Iberian schematic art

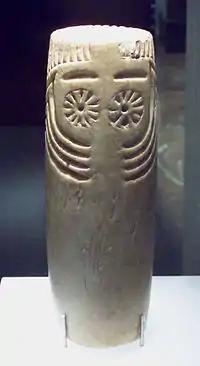
Eyed idol called ""of Extremadura"" (Copper Age, M.A.N., Madrid).

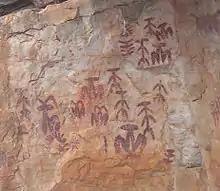
Rock art in Peña Escrita (Ciudad Real)

Iberian schematic art is the name given to a series of prehistoric representations (almost always cave paintings) that appear in the Iberian Peninsula, which are associated with the first metallurgical cultures (the Copper Age, the Bronze Age and even the start of the Iron Age). Its chronology is still a matter for debate, but it could span from the fourth up to the first millennium BC, overlapping, at its start, with Levantine Art and surviving marginally in some isolated regions during much later stages.